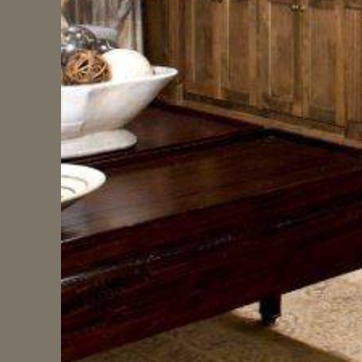
Material: wood